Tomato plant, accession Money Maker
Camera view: vertical (180 deg); turntable rotation: 60 degrees
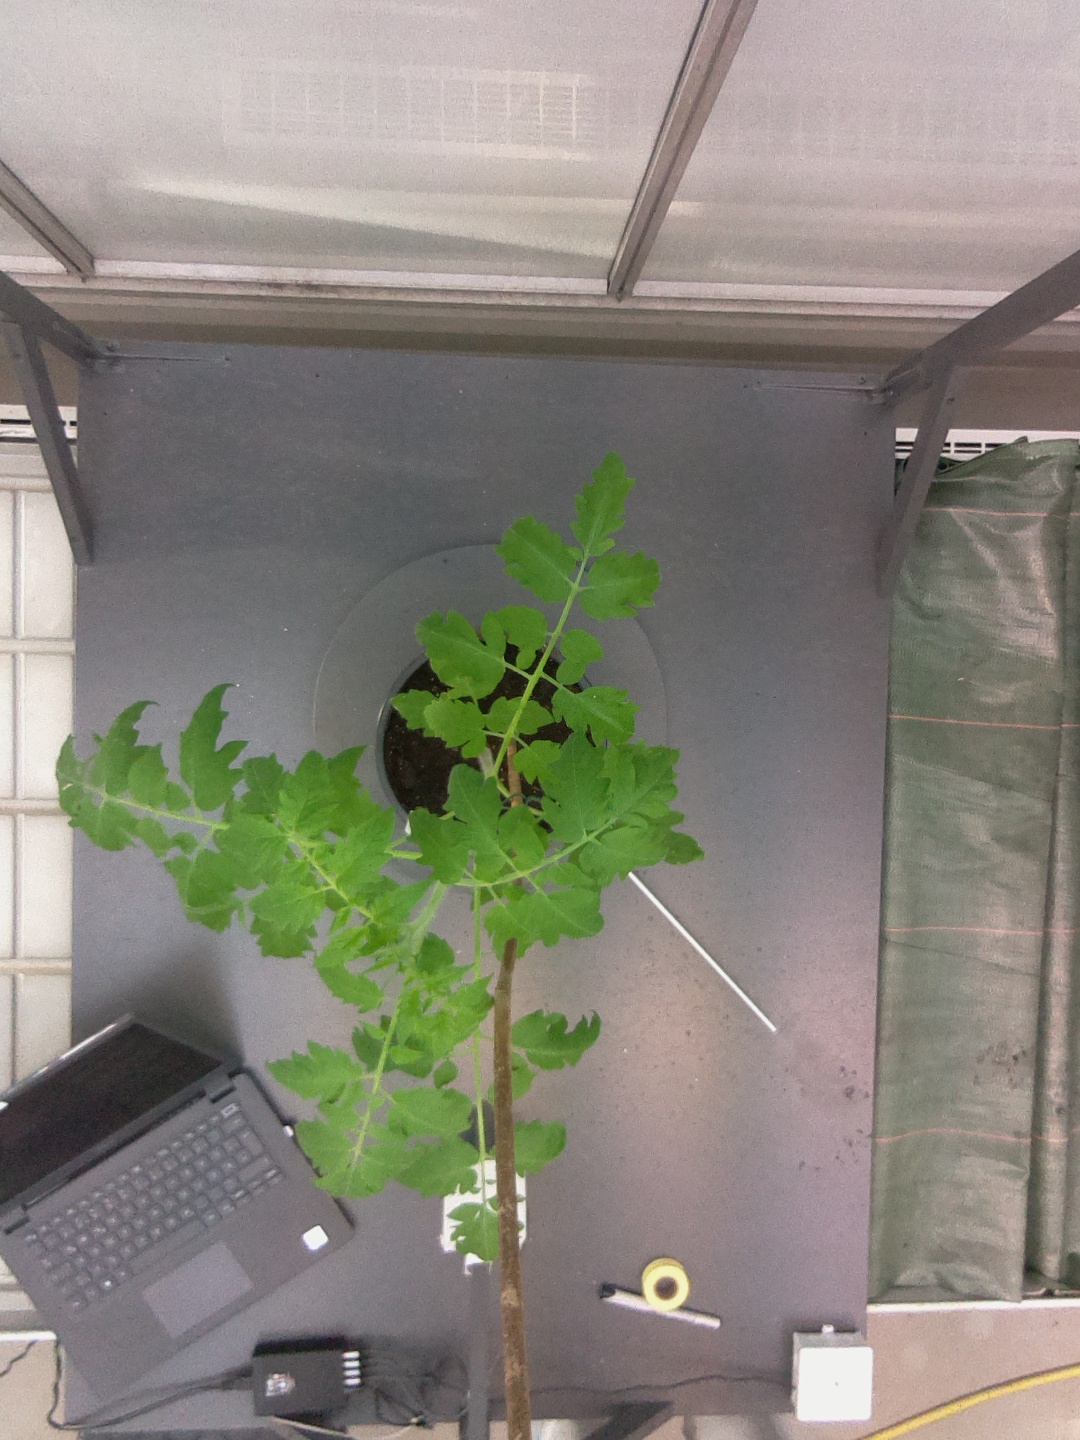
BBCH growth stage 16: 12 of true leaves visible